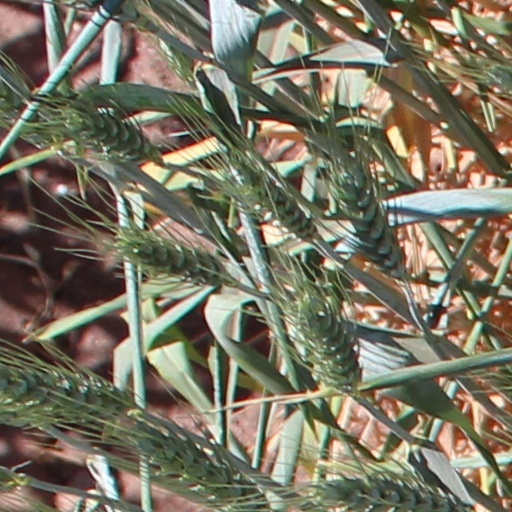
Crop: wheat